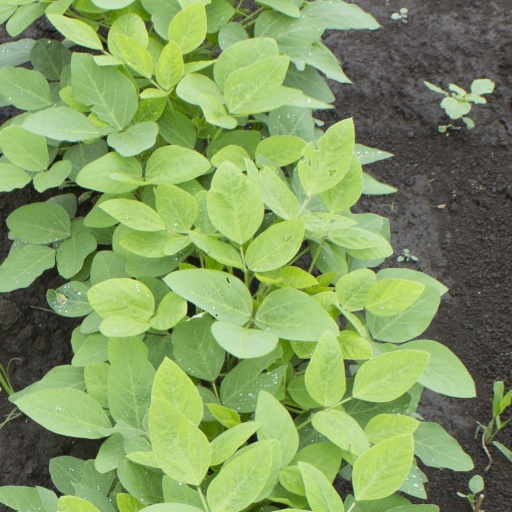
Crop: soybean